Congo Free State propaganda war

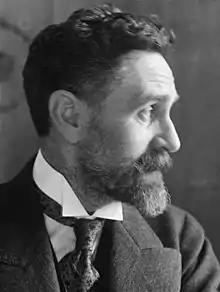
Roger Casement.

As Morel's writings stirred public feelings for the "Congo Question" within Great Britain, Parliament created an international commission to investigate. Roger Casement, a British Consul to Africa and an acquaintance of Morel, went to the Congo and wrote a report for the British Government. Casement interviewed missionaries, natives, riverboat captains, and railroad workers and returned with a report of the most appalling events ever described.